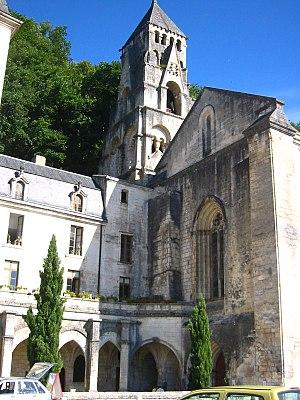
L'abbaye Saint-Pierre de Brantôme, située à Brantôme dans le département de la Dordogne, est une ancienne abbaye bénédictine fondée en 769 par Charlemagne dans le diocèse de Périgueux. Elle fut supprimée à la Révolution.